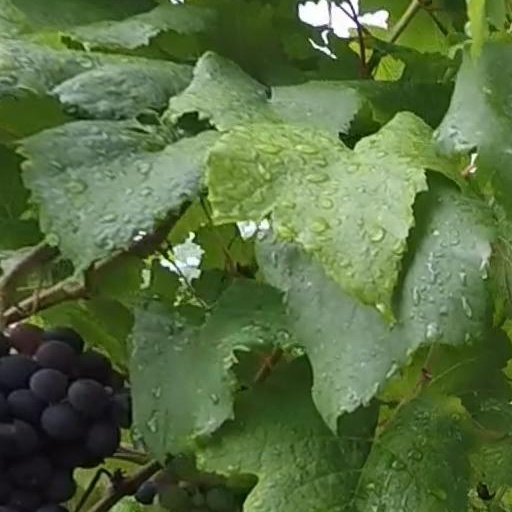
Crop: grape